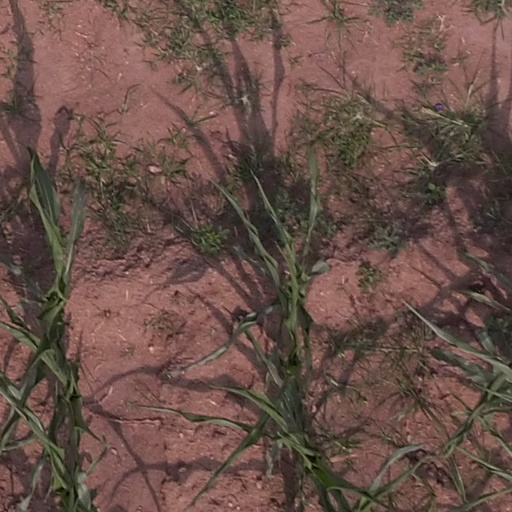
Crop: maize; corn